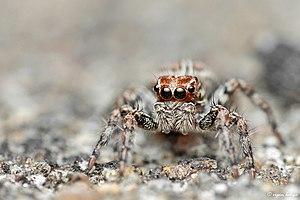
Plexippus paykulli est une espèce d'araignées aranéomorphes de la famille des Salticidae.